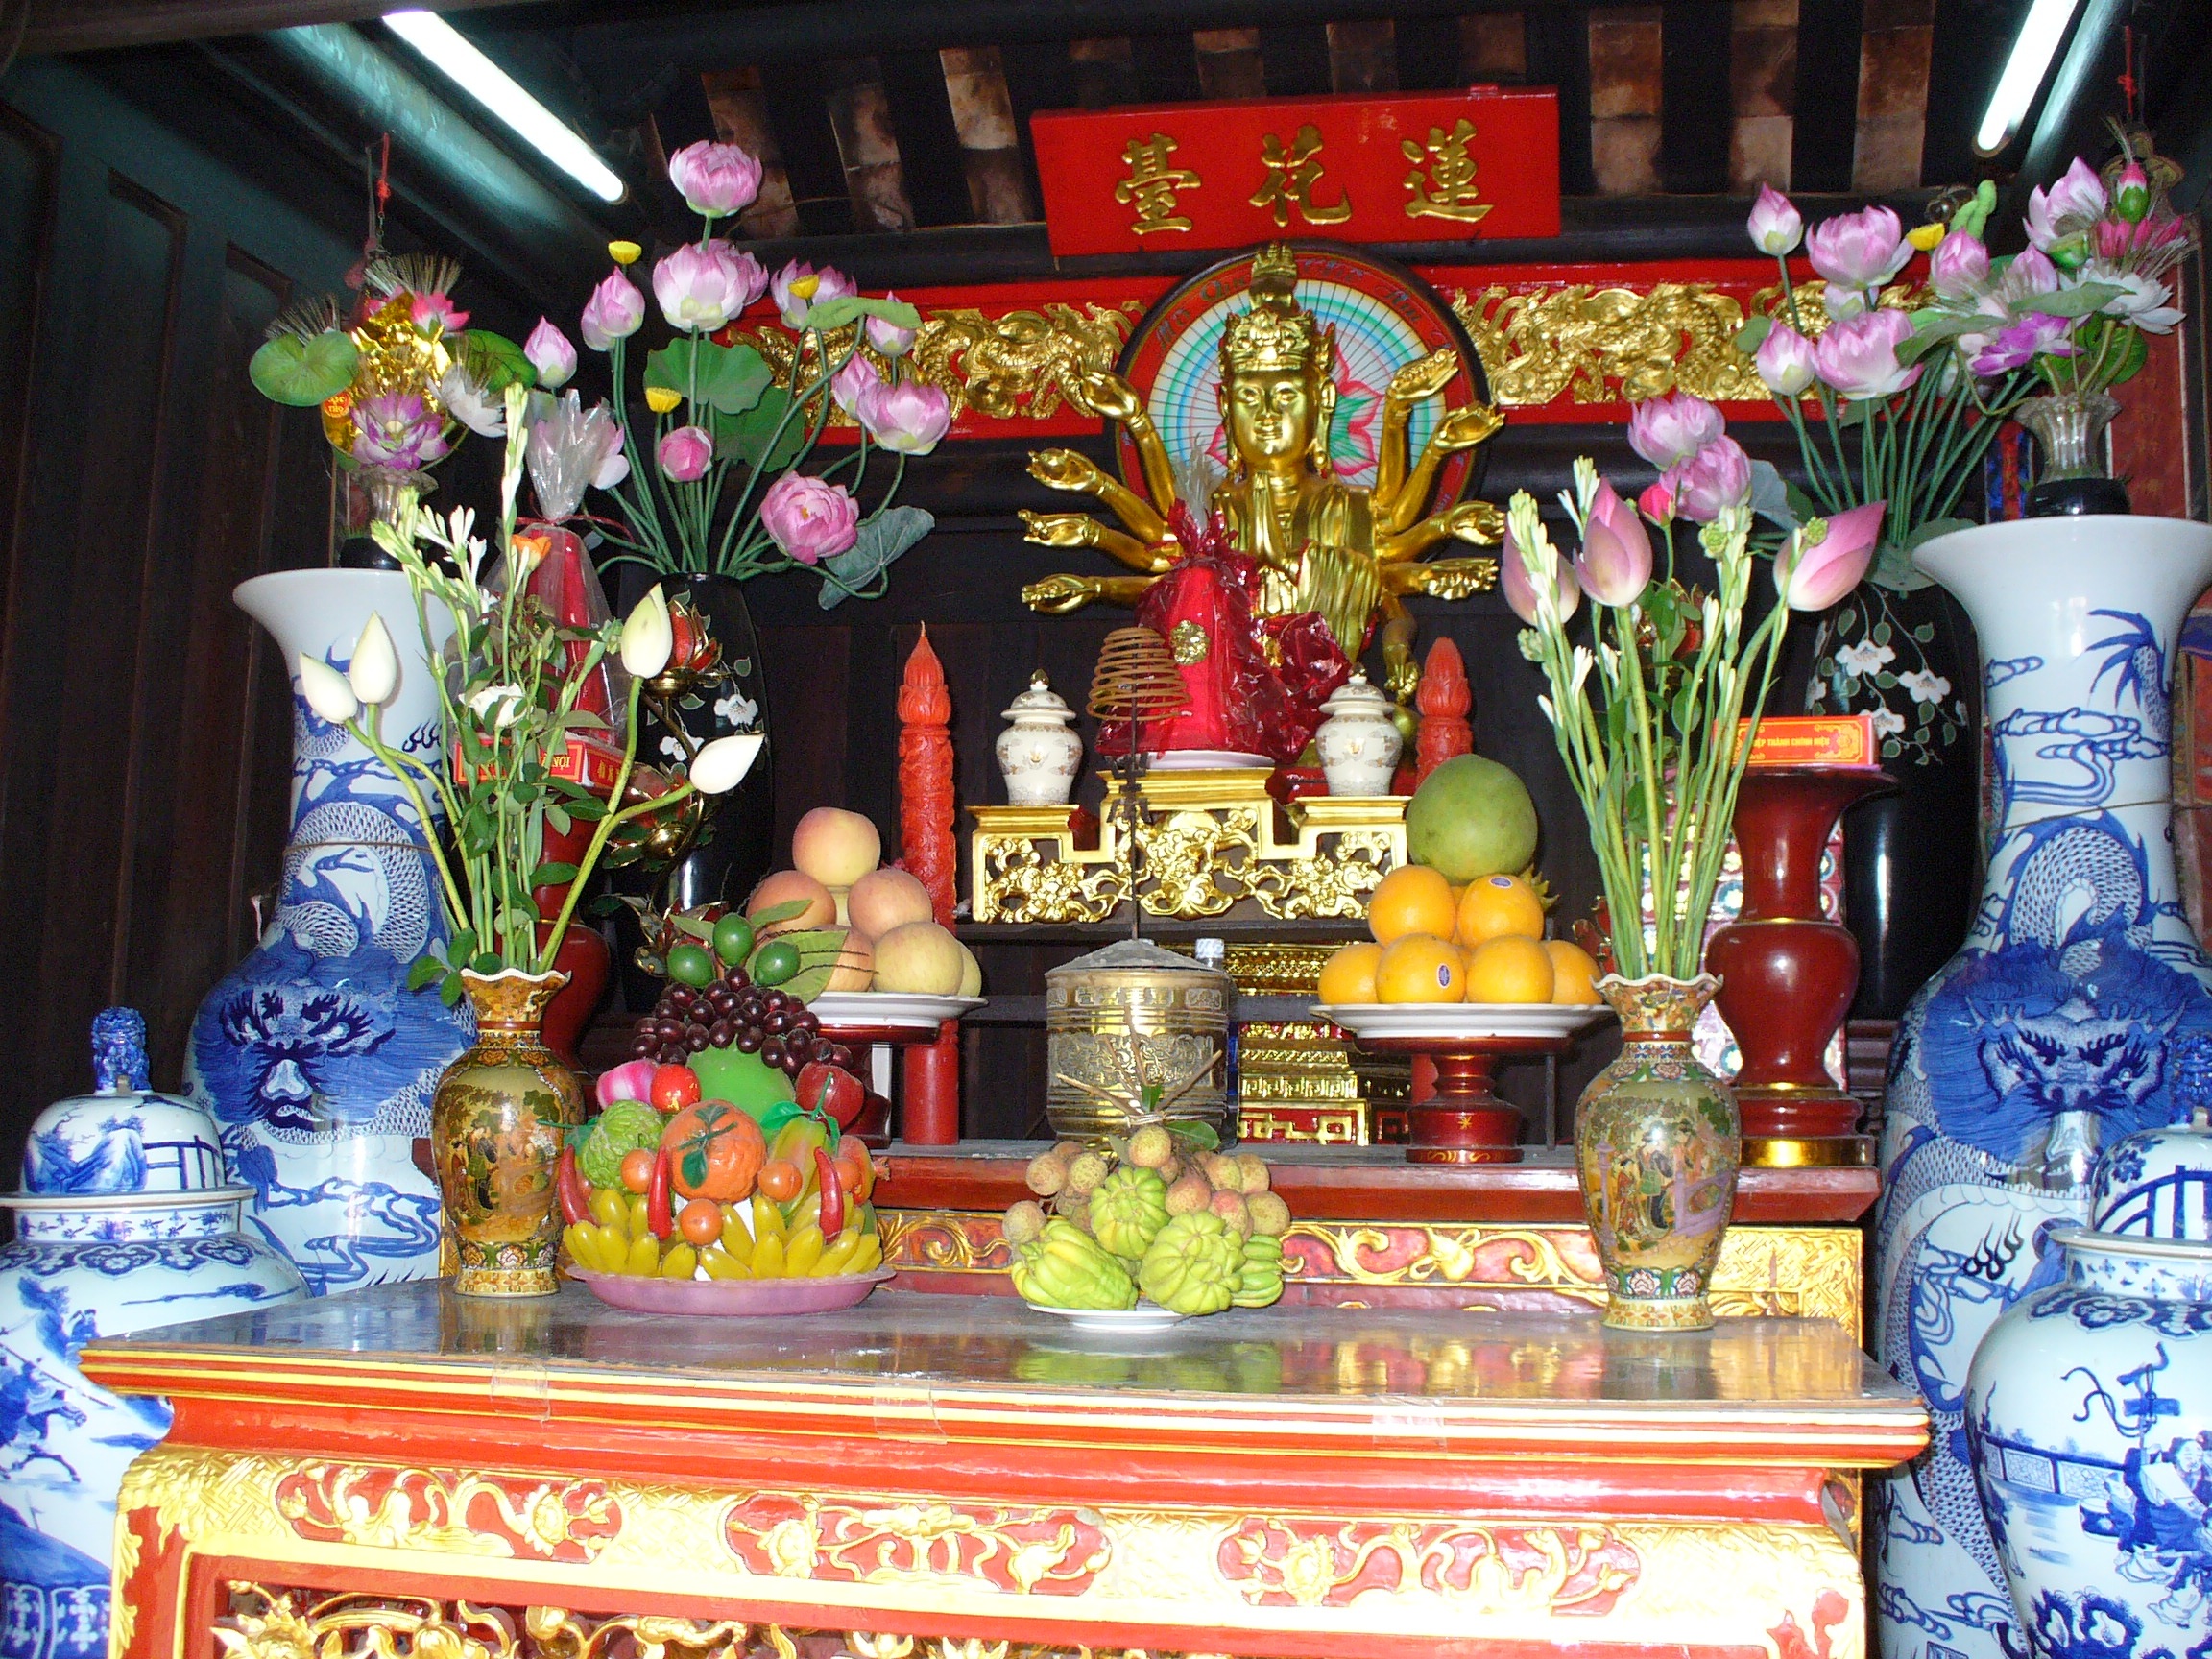
buddhism, religion, spiritual, temple, altar, shrine, buddha, offerings, vietnam, hindu temple